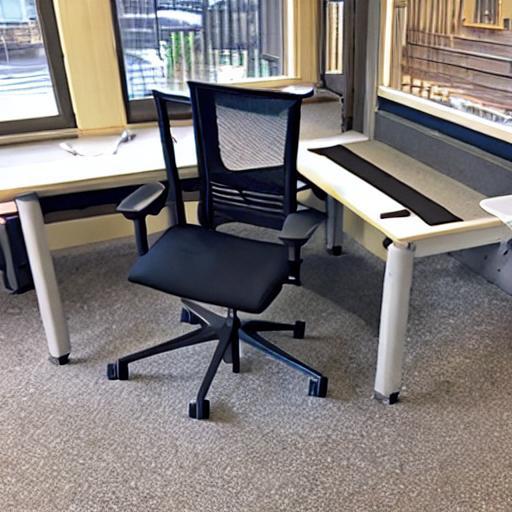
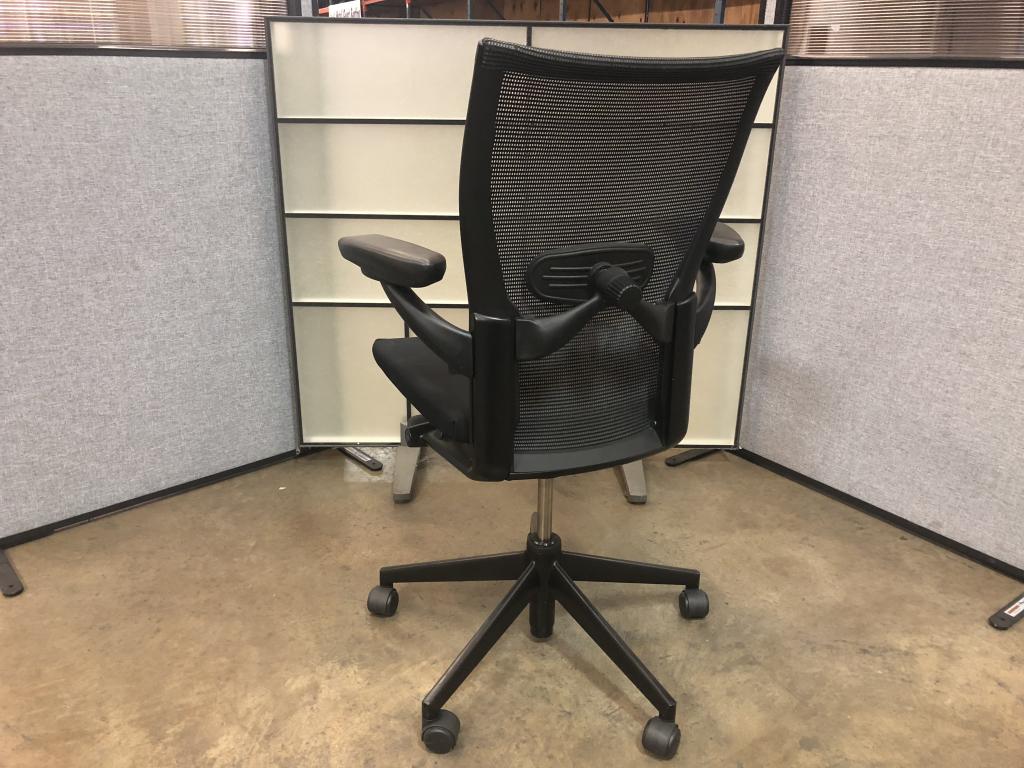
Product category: items_chair
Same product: no